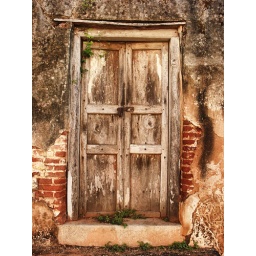
Building doorway detail walking the streets in the Chettinad village of Kanadukathan. Classical vaastu architecture dominates the village building design.